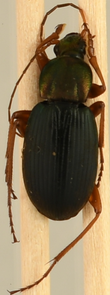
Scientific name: Chlaenius aestivus
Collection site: Blandy Experimental Farm Site (BLAN), plot BLAN_003